Raymond de Rouer de Pavie de Beccarie, Baron de Fourquevaux

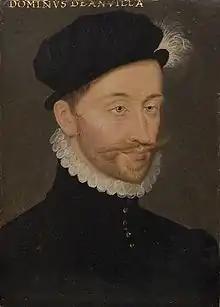
Baron de Damville and governor of Languedoc who would first use Fourquevaux as a piece of his power building in the province before fighting with him in 1574

Established in España, Fourquevaux quickly established a rapport with Catherine's daughter Élisabeth, the queen of España. In part this was an element of his mission in España, with regular reports on her health (which was often fragile) provided back to the French court. It was also hoped that her love of France would aid Fourquevaux by providing him a clearer picture of Felipe's policy. Fourquevaux wrote back to the French court with pride that Élisabeth chose to hold a child of his during their baptism. When a couple of years later he had a daughter, Élisabeth enjoined him expressing her pleasure at the good health of Fourquevaux's wife and asked whether Fourquevaux might name his new daughter Élisabeth as she considered the child as she would her own. Élisabeth also worked to ensure that Fourquevaux was not recalled in favour of another ambassador, and let it be known that she and Felipe would reject such a recall if it was issued.